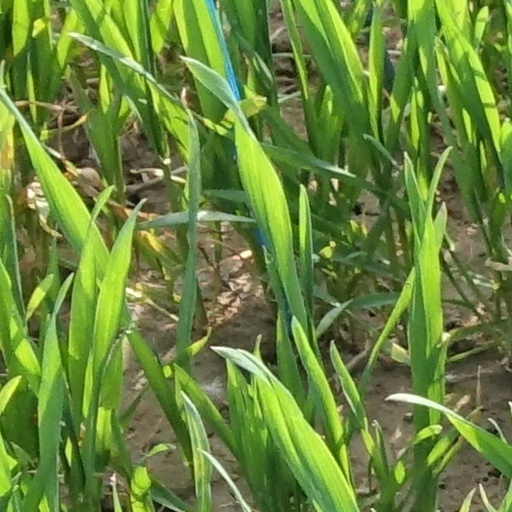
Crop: wheat